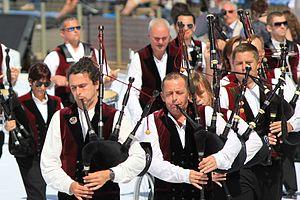
bagad Ronsed-Mor pendant le FIL 2012
Le Bagad Roñsed-Mor est basé à Locoal-Mendon. Il a été créé en 1969 par Alan Le Buhé et fait partie des bagadoù les plus titrés en Bretagne. Son nom signifie hippocampes. Cet animal, que l'on trouve dans la rivière d'Étel, est le symbole du bagad.